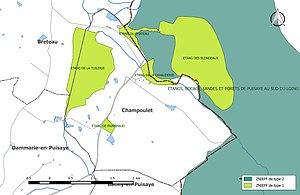
Carte des Zones naturelles d'intérêt écologique faunistique et Floristique (ZNIEFF) de la commune de fr:Champoulet.
Champoulet est une commune française, située dans le département du Loiret en région Centre-Val de Loire.